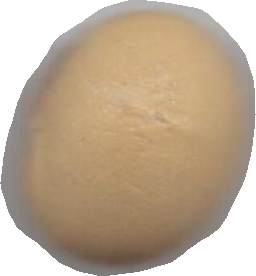
Variety: Dega